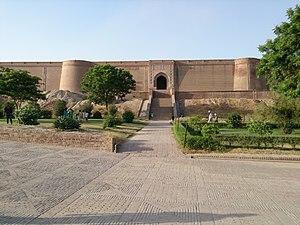
Le Qila Mubârak, également appelé fort de Bathinda, est un palais fortifié situé à Bathinda, chef-lieu du district de Bathinda, dans l’État du Pendjab en Inde.